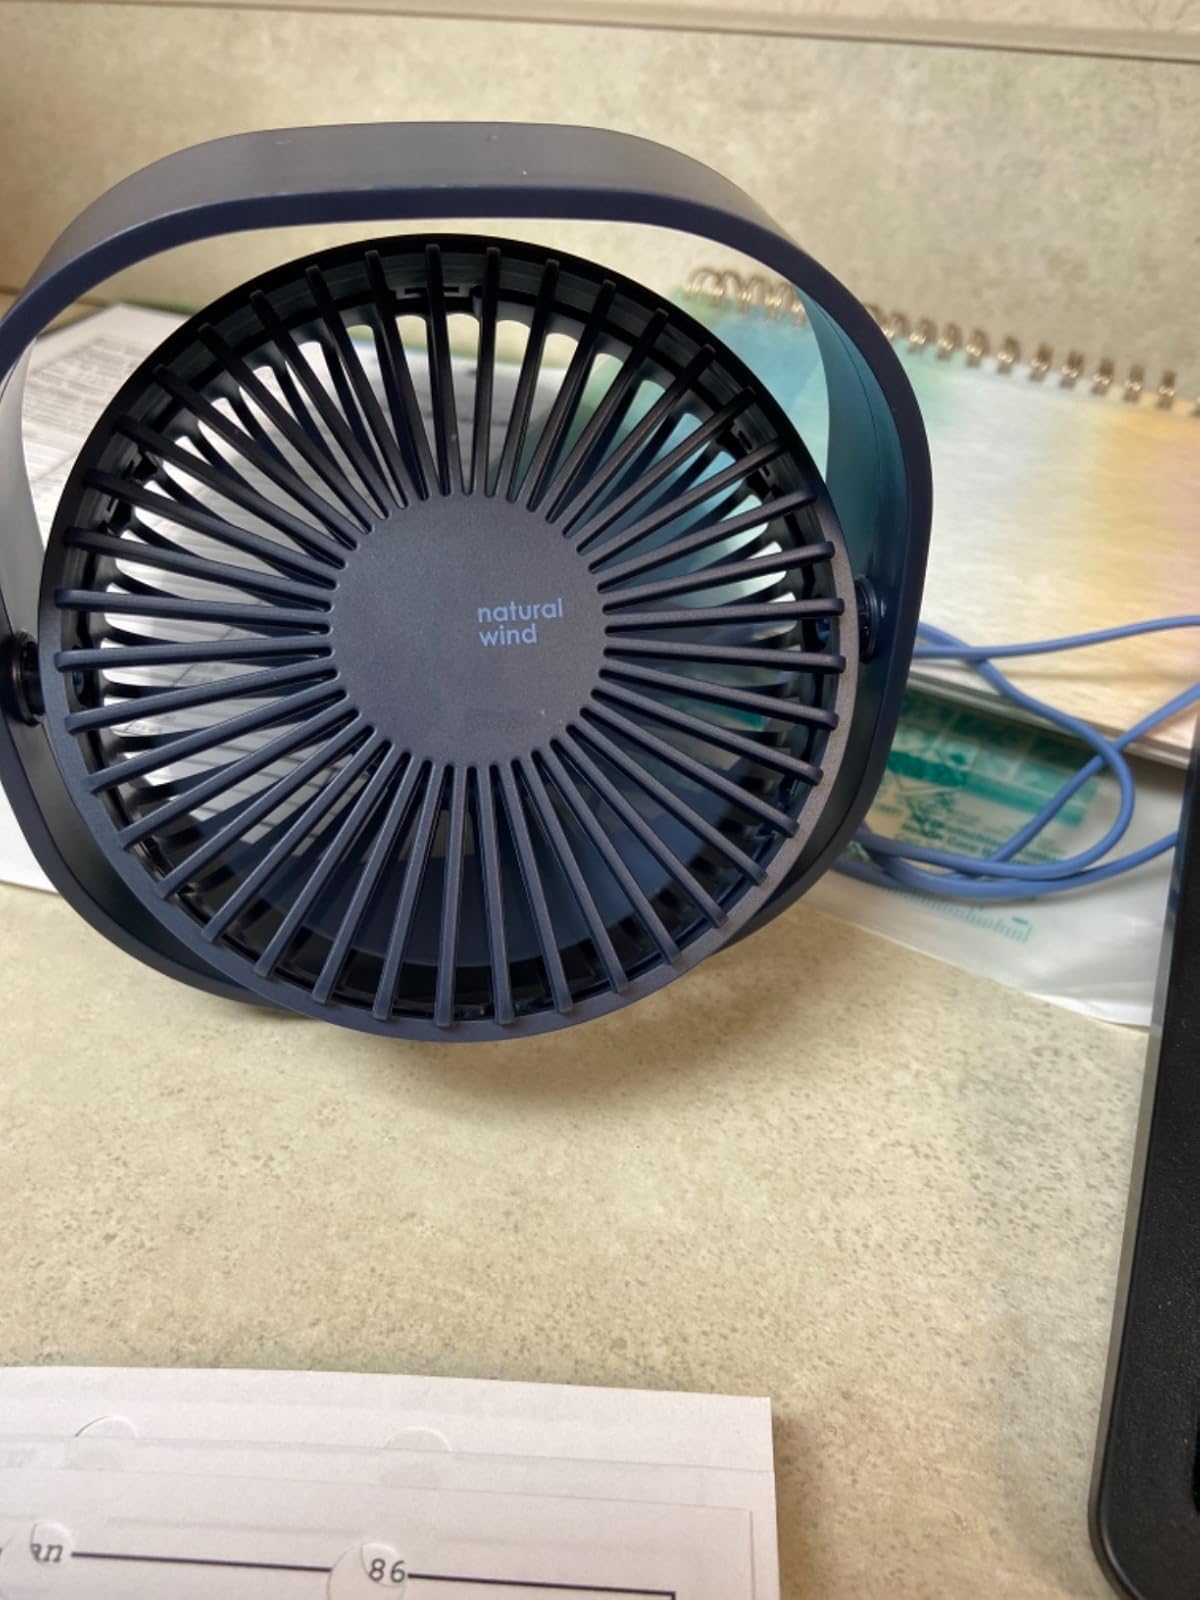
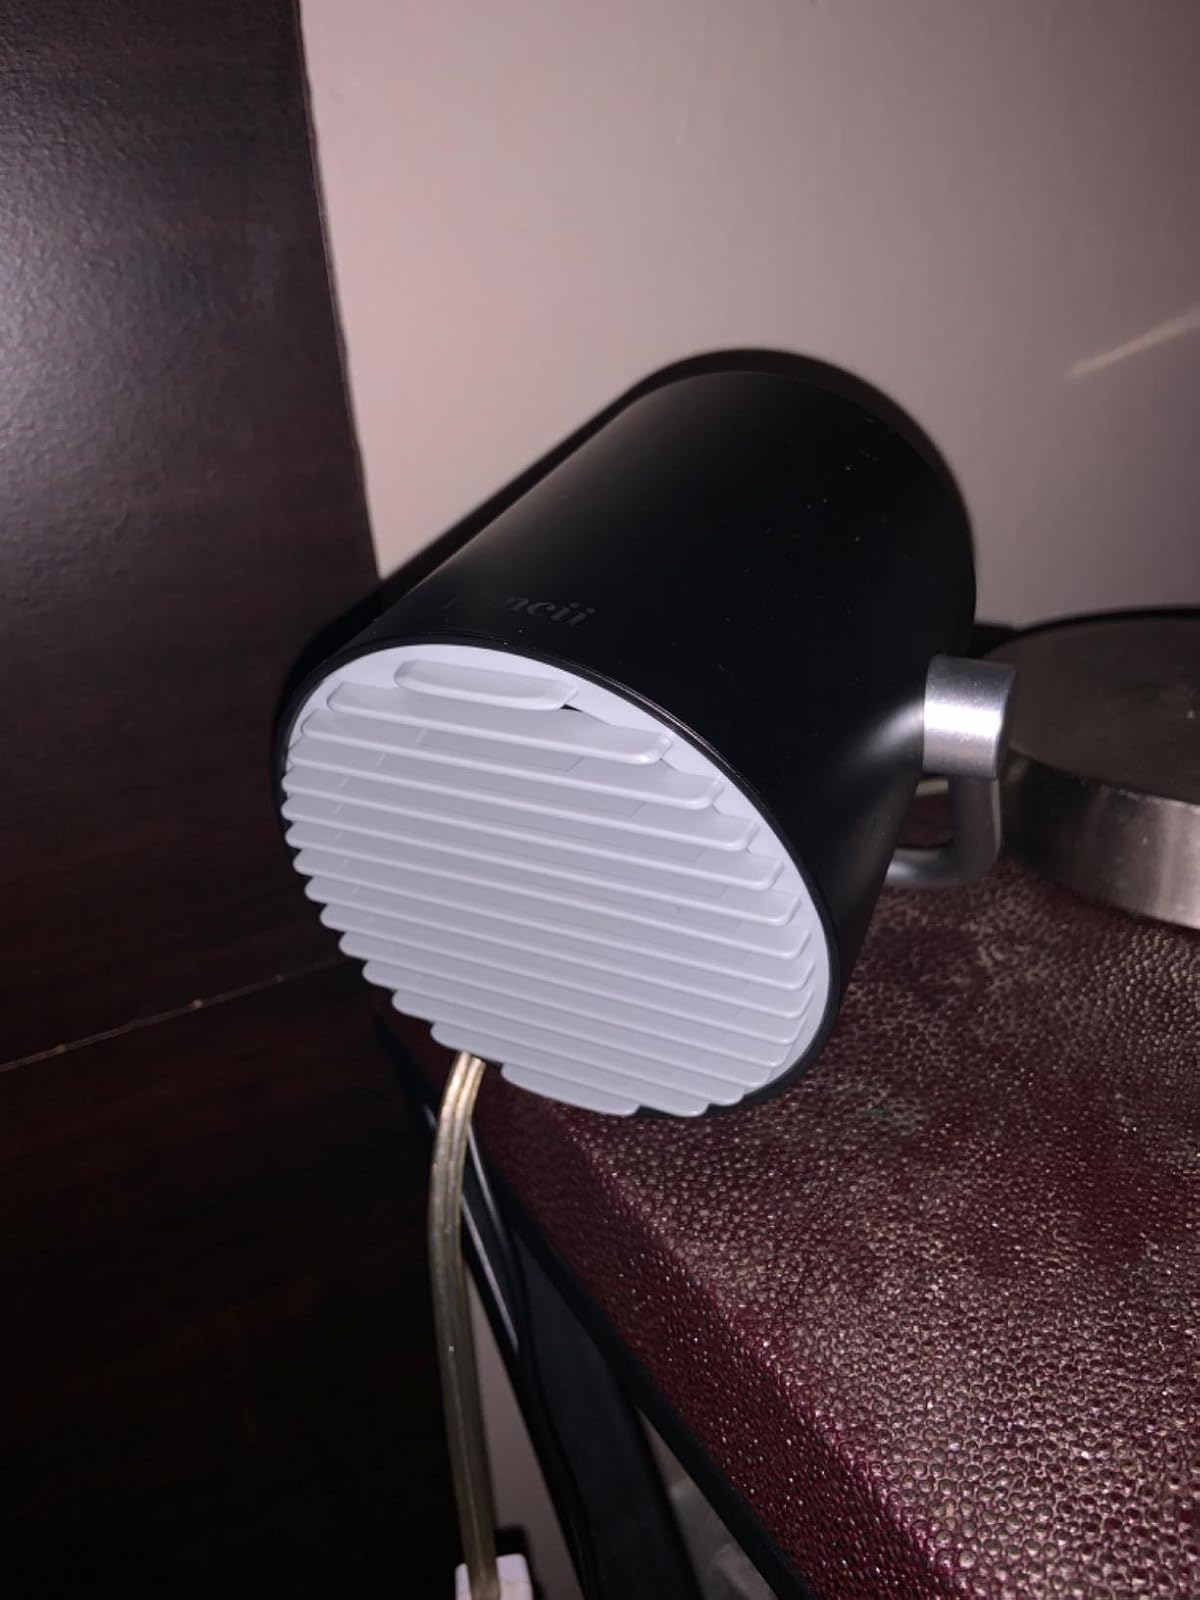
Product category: fan
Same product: no